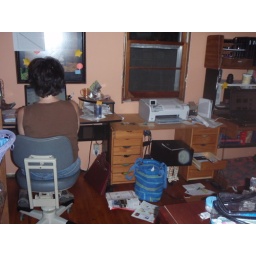
7-17-09 Friday night home for night in office